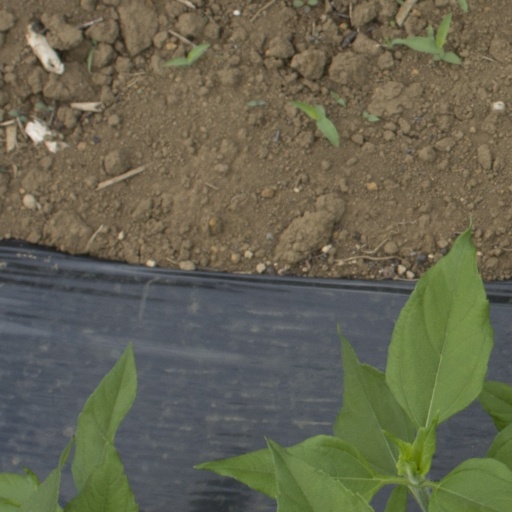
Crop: Jerusalem artichoke